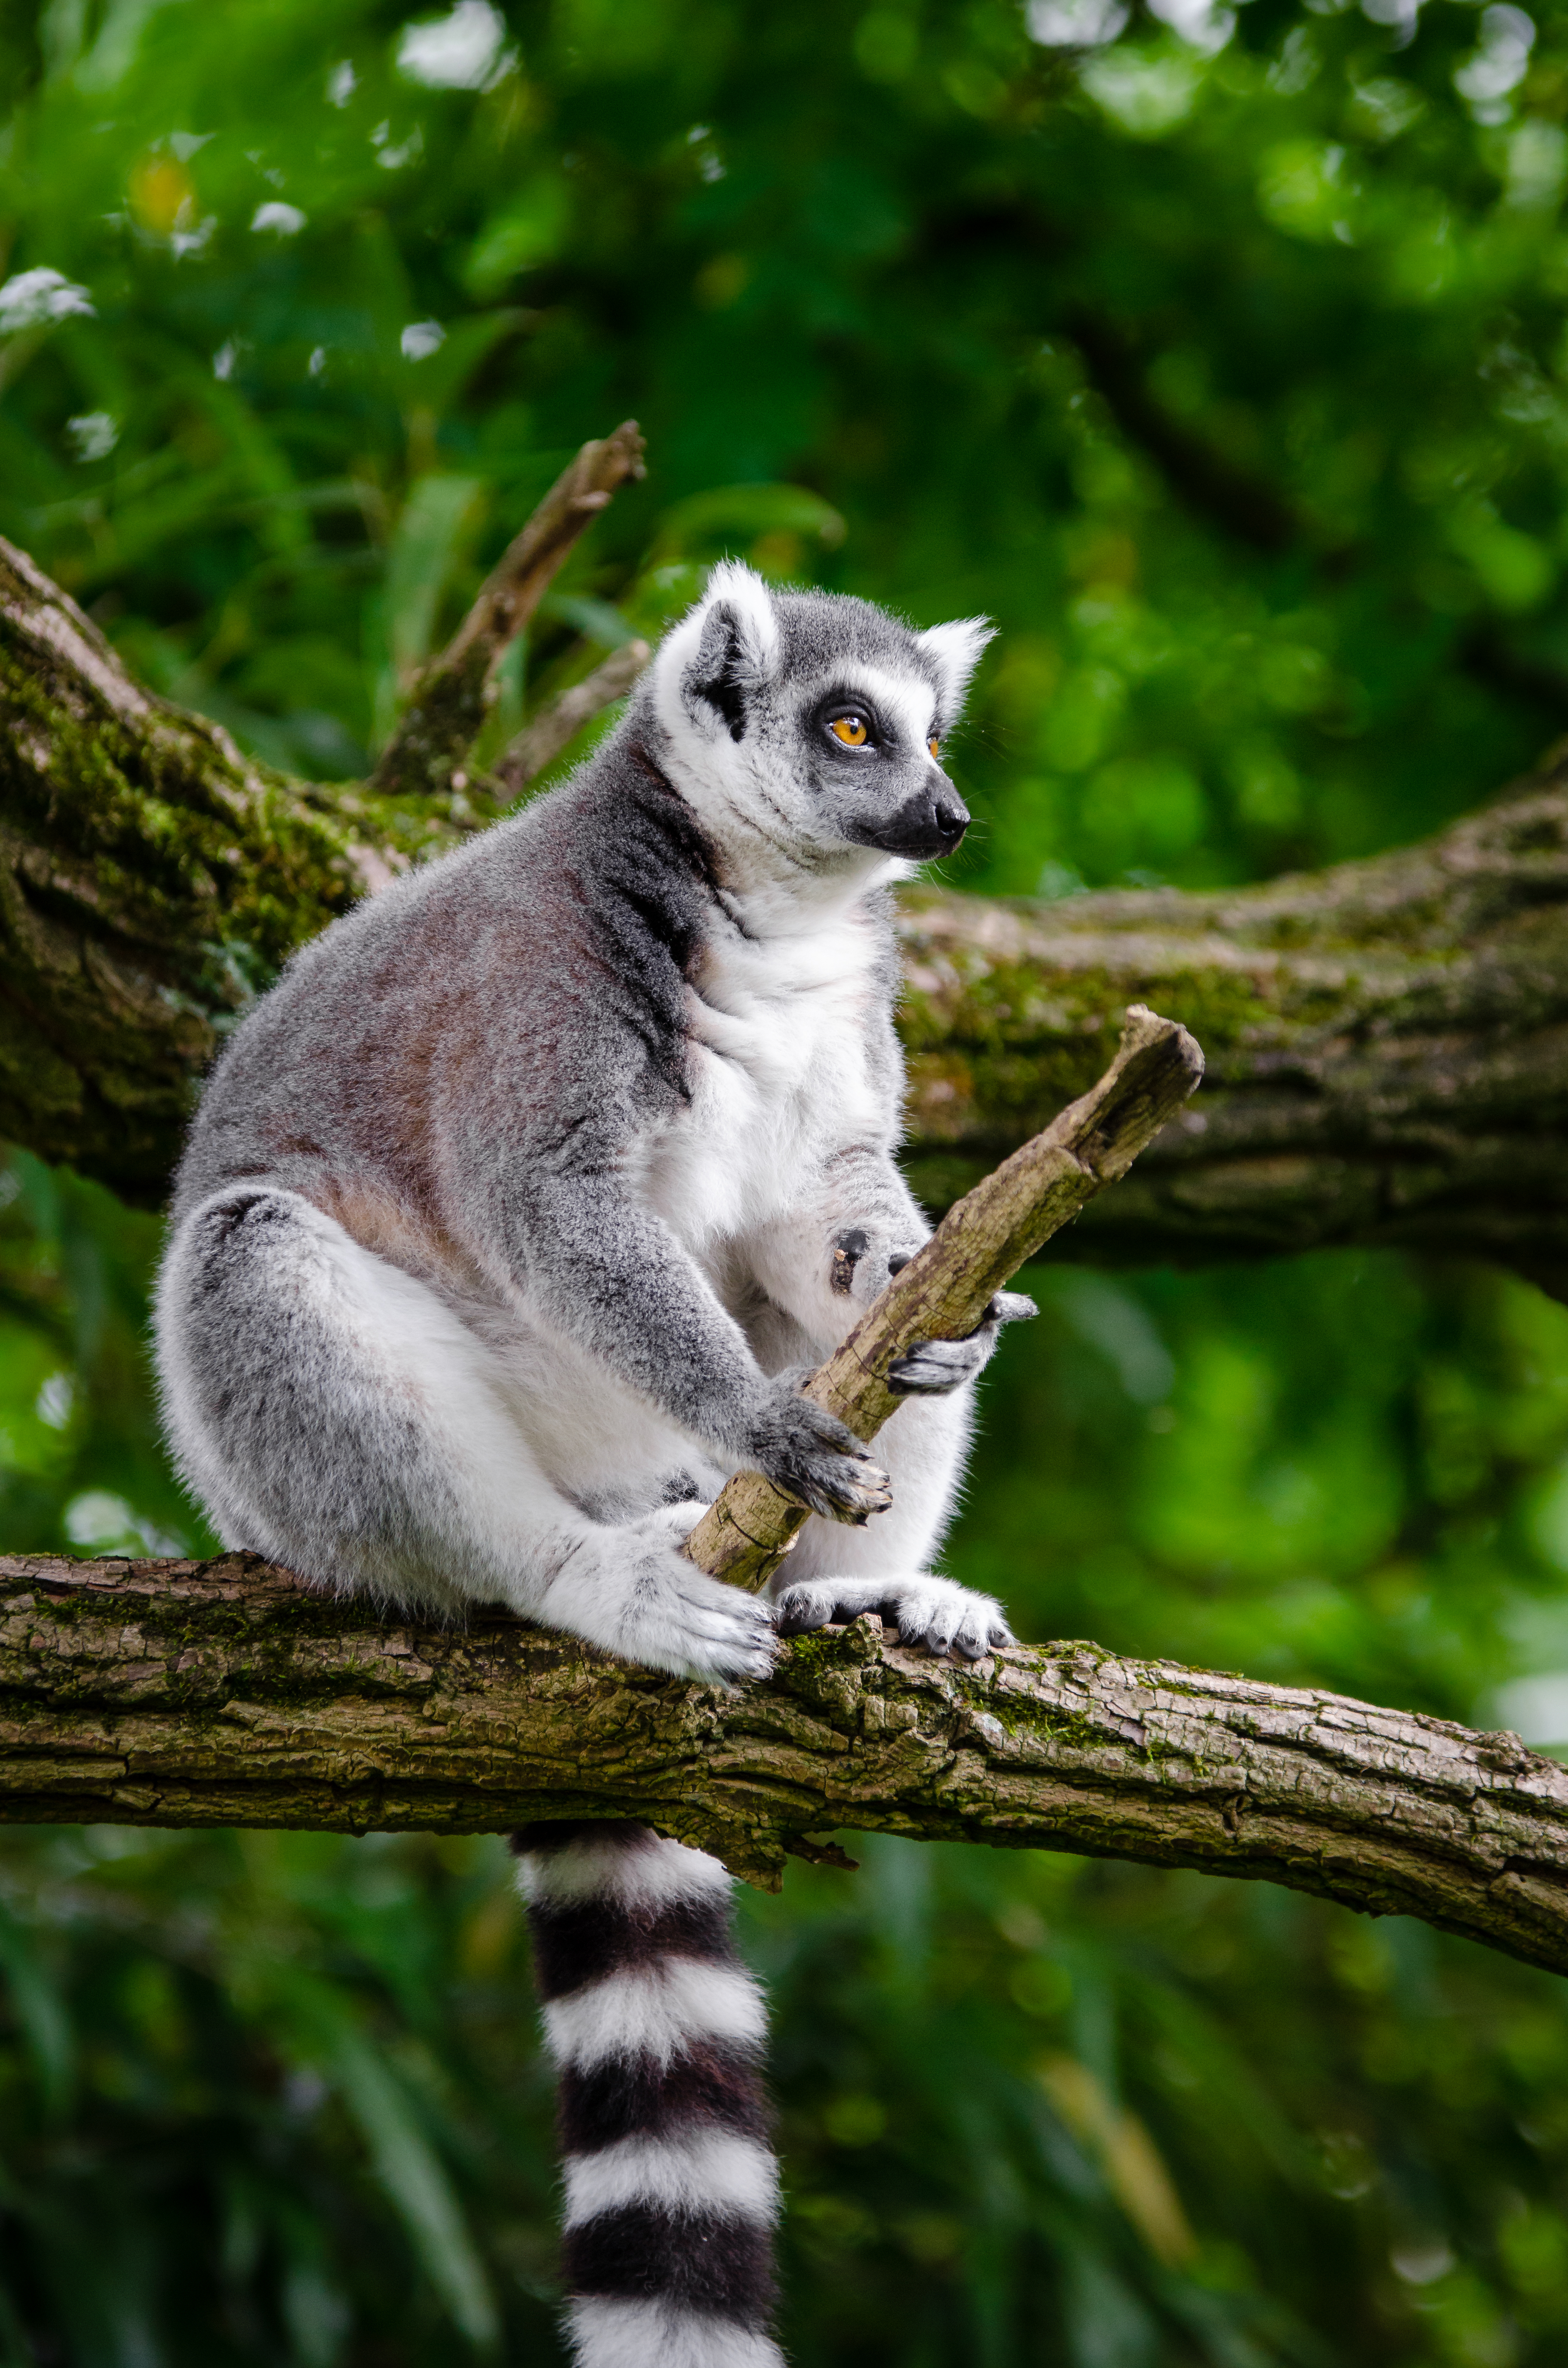
tree, nature, forest, branch, animal, wildlife, zoo, mammal, fauna, primate, madagascar, vertebrate, lemur